Urban neighbourhoods of Sudbury

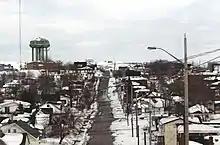
Pine Street Looking East 1997 - Ash Street Water Tower (Pearl Street Water Tower in Background)

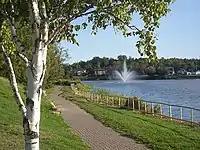
Minnow Lake Millennium Fountain

Minnow Lake, one of the older residential areas in the former city, is centred on Howie/Bellevue/Bancroft Drives between the Kingsway (Municipal Road 55) and the north shore of Ramsey Lake, west to Moonlight Avenue. The area east of Second Avenue is sometimes known as Adamsdale. Minnow Lake also includes the eastern half of the Howey Drive area; the small neighbourhood centred on Howey Drive between Minnow Lake and downtown is occasionally known as Brodie. The small lake known as Minnow Lake can be seen from Bancroft Drive, Bellevue Street and Howie Drive, once had a sawmill operating on its shore, now there is the Millennium Fountain that shoots water in the air with coloured lights. The lake contains a couple of rocky islets: Du Caillaud Island and Romanet Island, named after a French count, Frédéric Romanet du Caillaud, who made Sudbury his home and left his mark upon it.